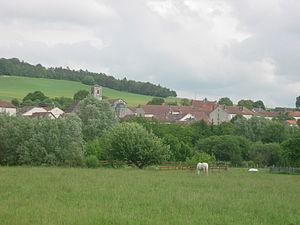
vue générale de Juvancourt
Juvancourt est une commune française, située dans le département de l'Aube en région Grand Est. Il s'agit d'une commune rurale au cœur de la champagne-Ardenne et au porte du vignoble champenois.